Kingdom of Italy

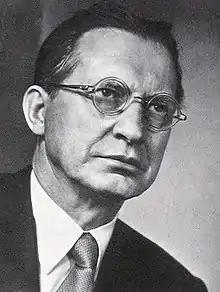
Alcide De Gasperi, first republican Prime Minister of Italy and one of the founding fathers of the European Union

When Germany invaded Poland on 1 September 1939 beginning World War II, Mussolini chose to stay non-belligerent, although he declared his support for Hitler. In drawing out war plans, Mussolini and the Fascist regime decided that Italy would aim to annex large portions of Africa and the Middle East. Hesitance remained from the King and military commander Pietro Badoglio who warned Mussolini that Italy had too few tanks, armoured vehicles, and aircraft available to be able to carry out a long-term war; Badoglio told Mussolini "It is suicide" for Italy to get involved in the European conflict. Mussolini and the Fascist regime thus waited as France was invaded by Germany in June 1940 (Battle of France) before deciding to get involved.